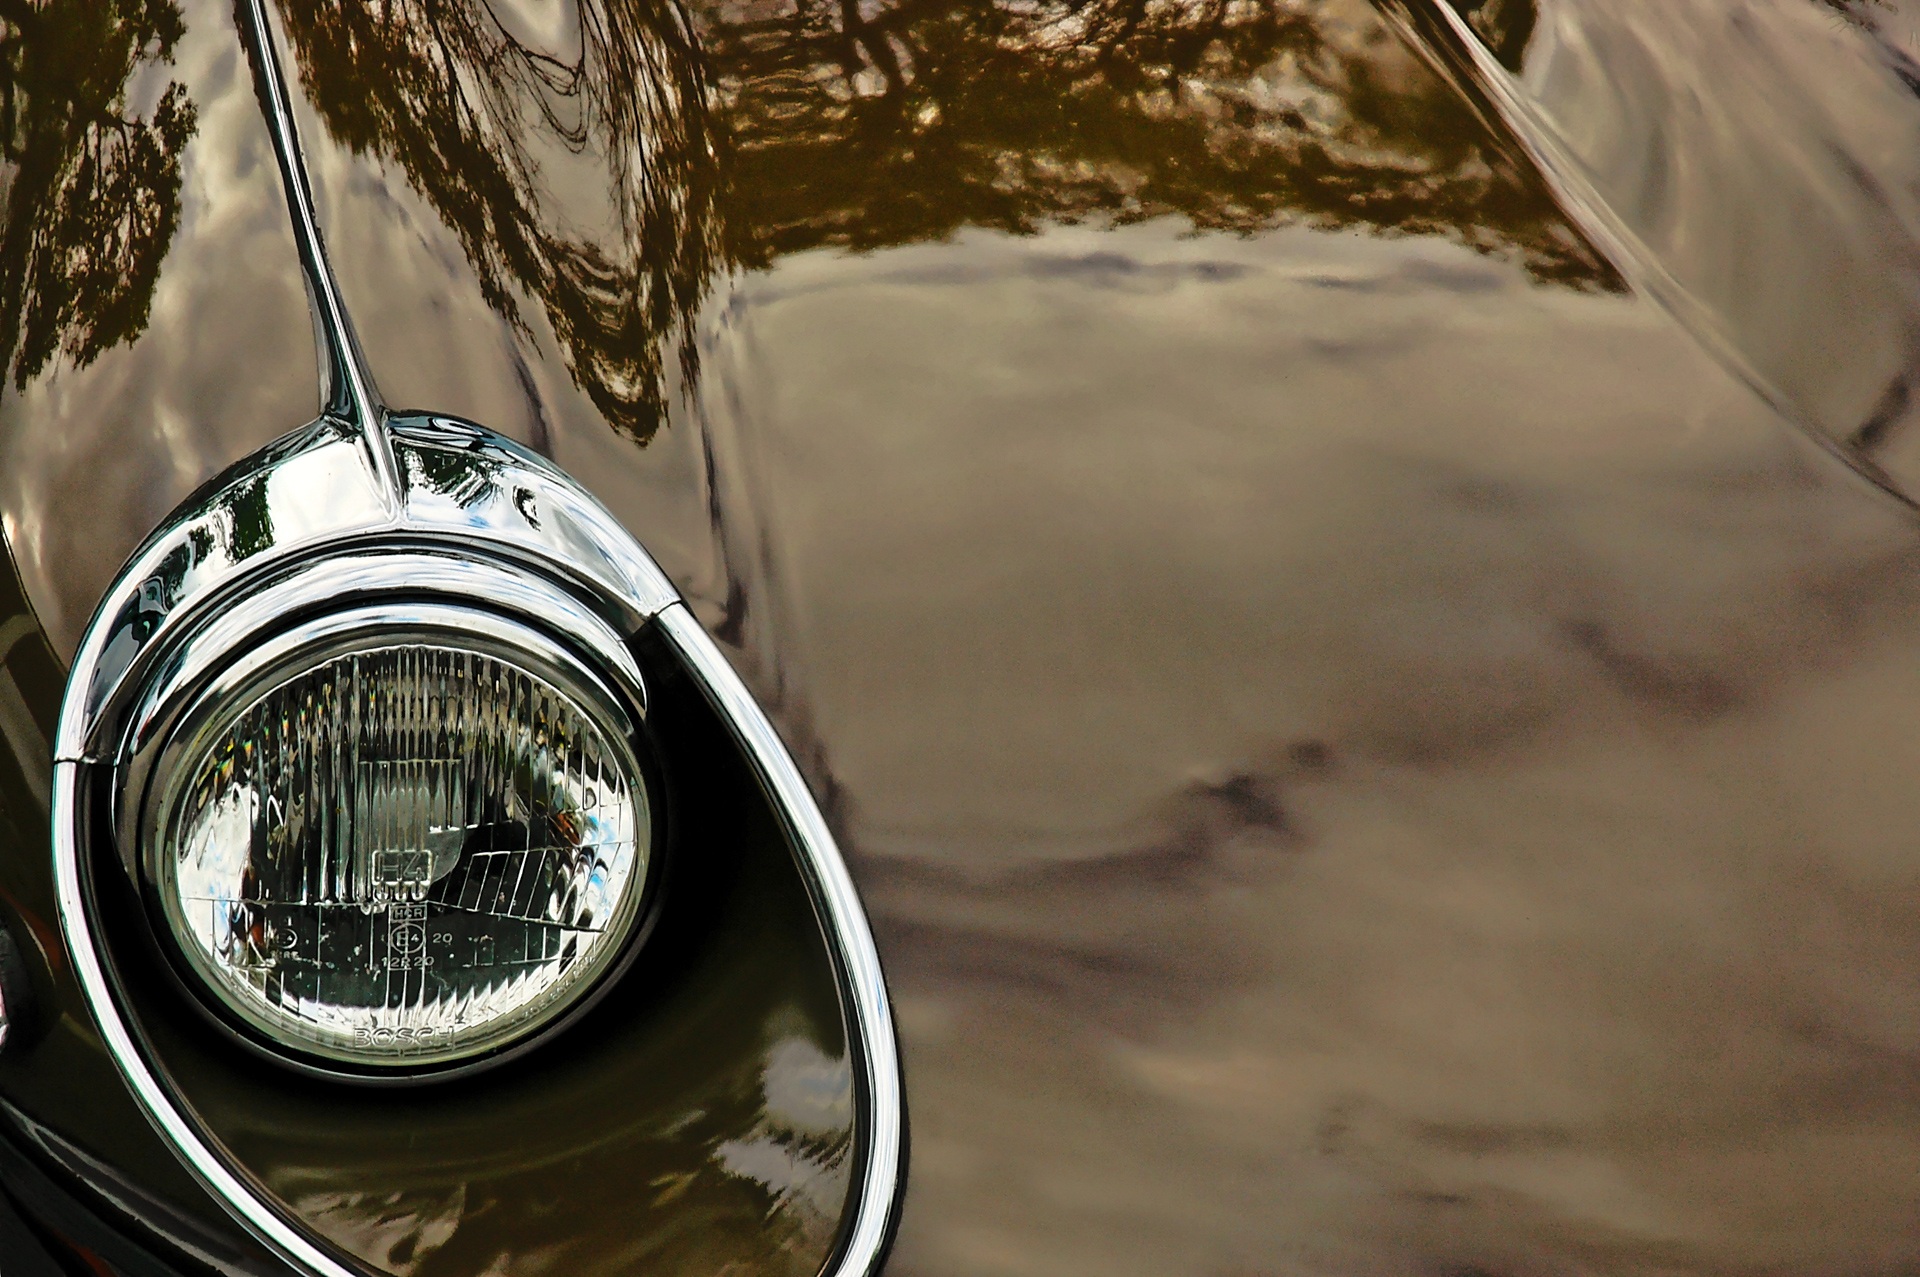
light, car, wheel, window, glass, driving, old, reflection, vehicle, auto, old car, spotlight, automotive, sports car, england, chrome, luxury, jaguar, classic, rarity, vintage car automobile, automobile make